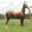
Label: horse